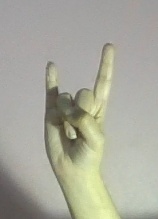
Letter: la